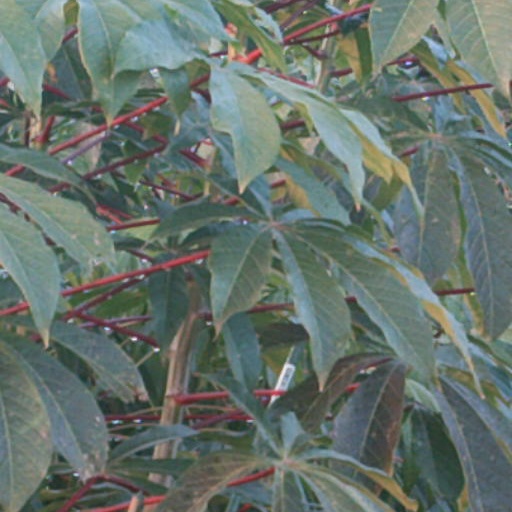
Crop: cassava